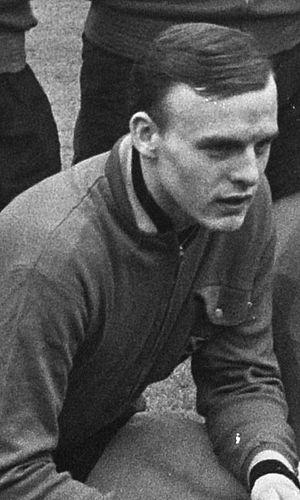
Johny Thio est un footballeur belge, né le 2 décembre 1944 à Roulers et décédé le 4 août 2008.